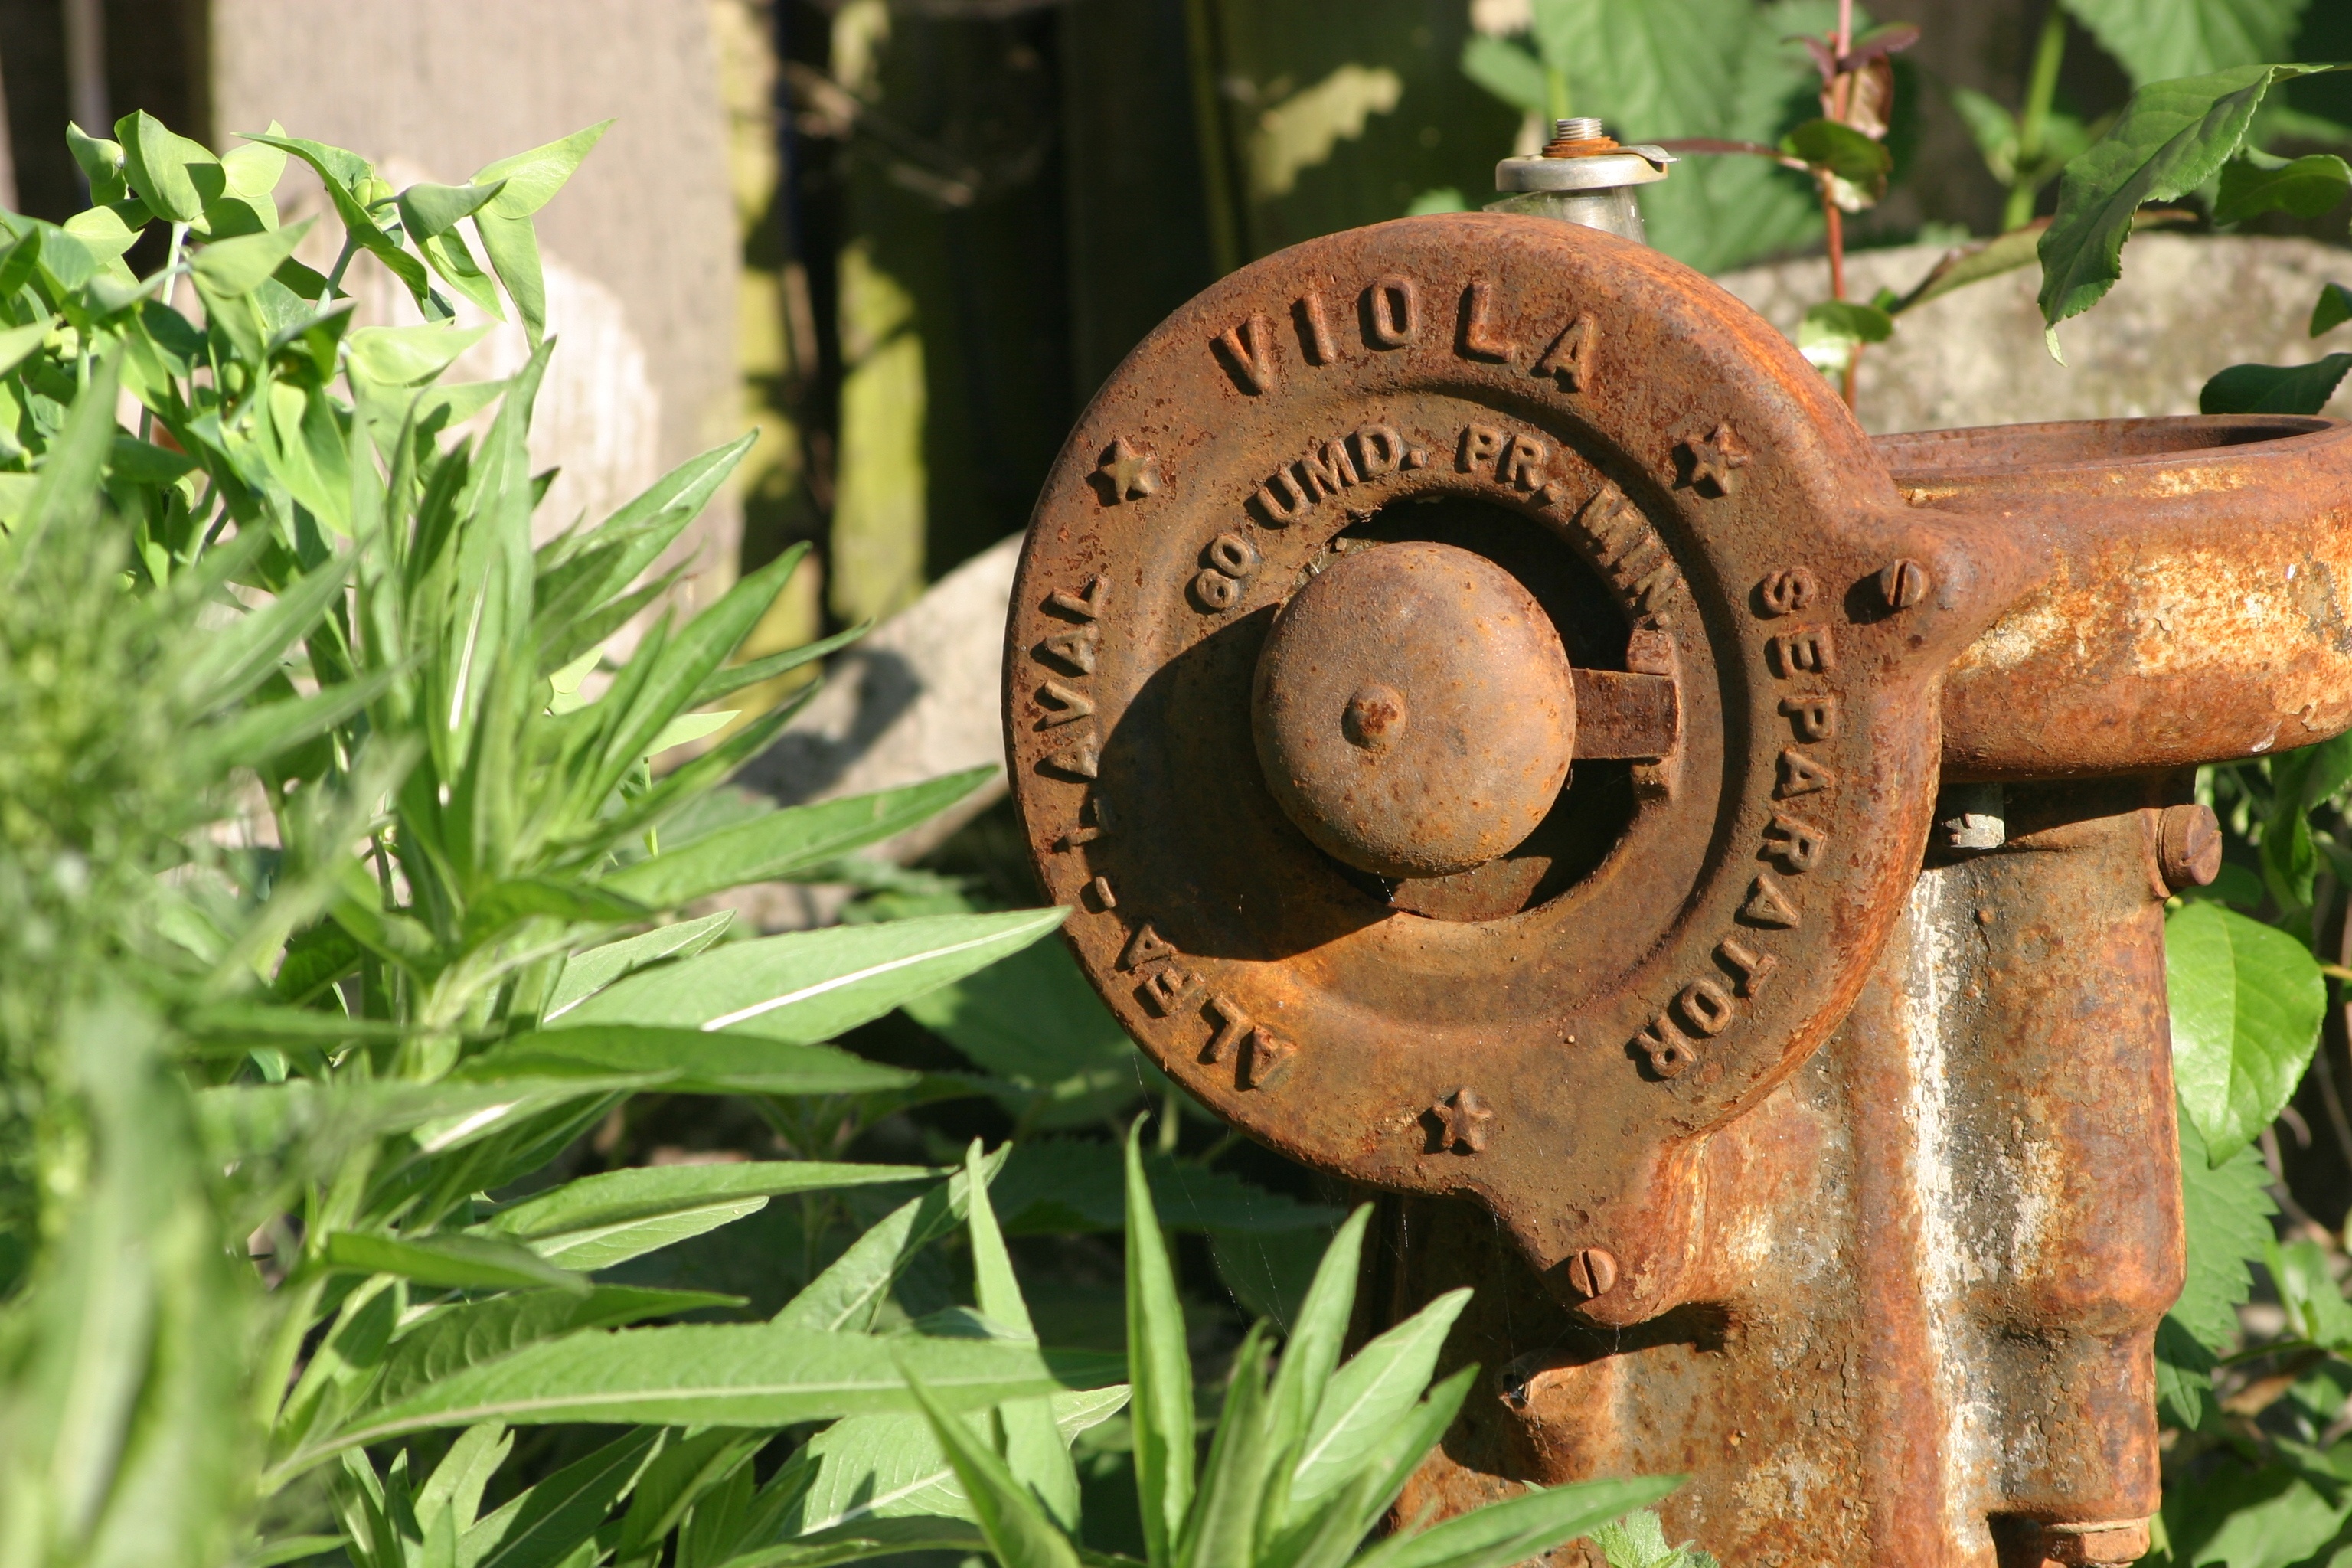
tree, wood, lawn, wheel, flower, produce, metal, rusty, carving, forget, transient, scrap, stainless, run down, scrap iron